George Demos

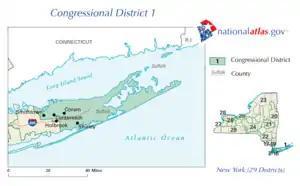
New York's 1st congressional district

Demos vied in 2010 for the Republican nomination to compete for the congressional seat of Democrat Tim Bishop on Long Island in New York State in the November 2010 election, coming in second in the primary. His three-way primary included Christopher Nixon Cox, the grandson of President Richard Nixon and Randy Altschuler, a businessman.